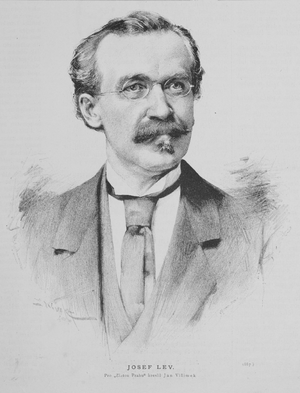
Josef Lev, né le 1ᵉʳ mai 1832 à Sazená et mort le 16 mars 1898 à Prague, est un baryton.